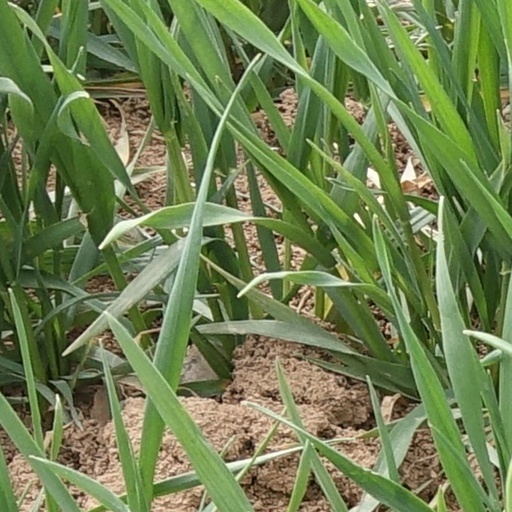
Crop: wheat